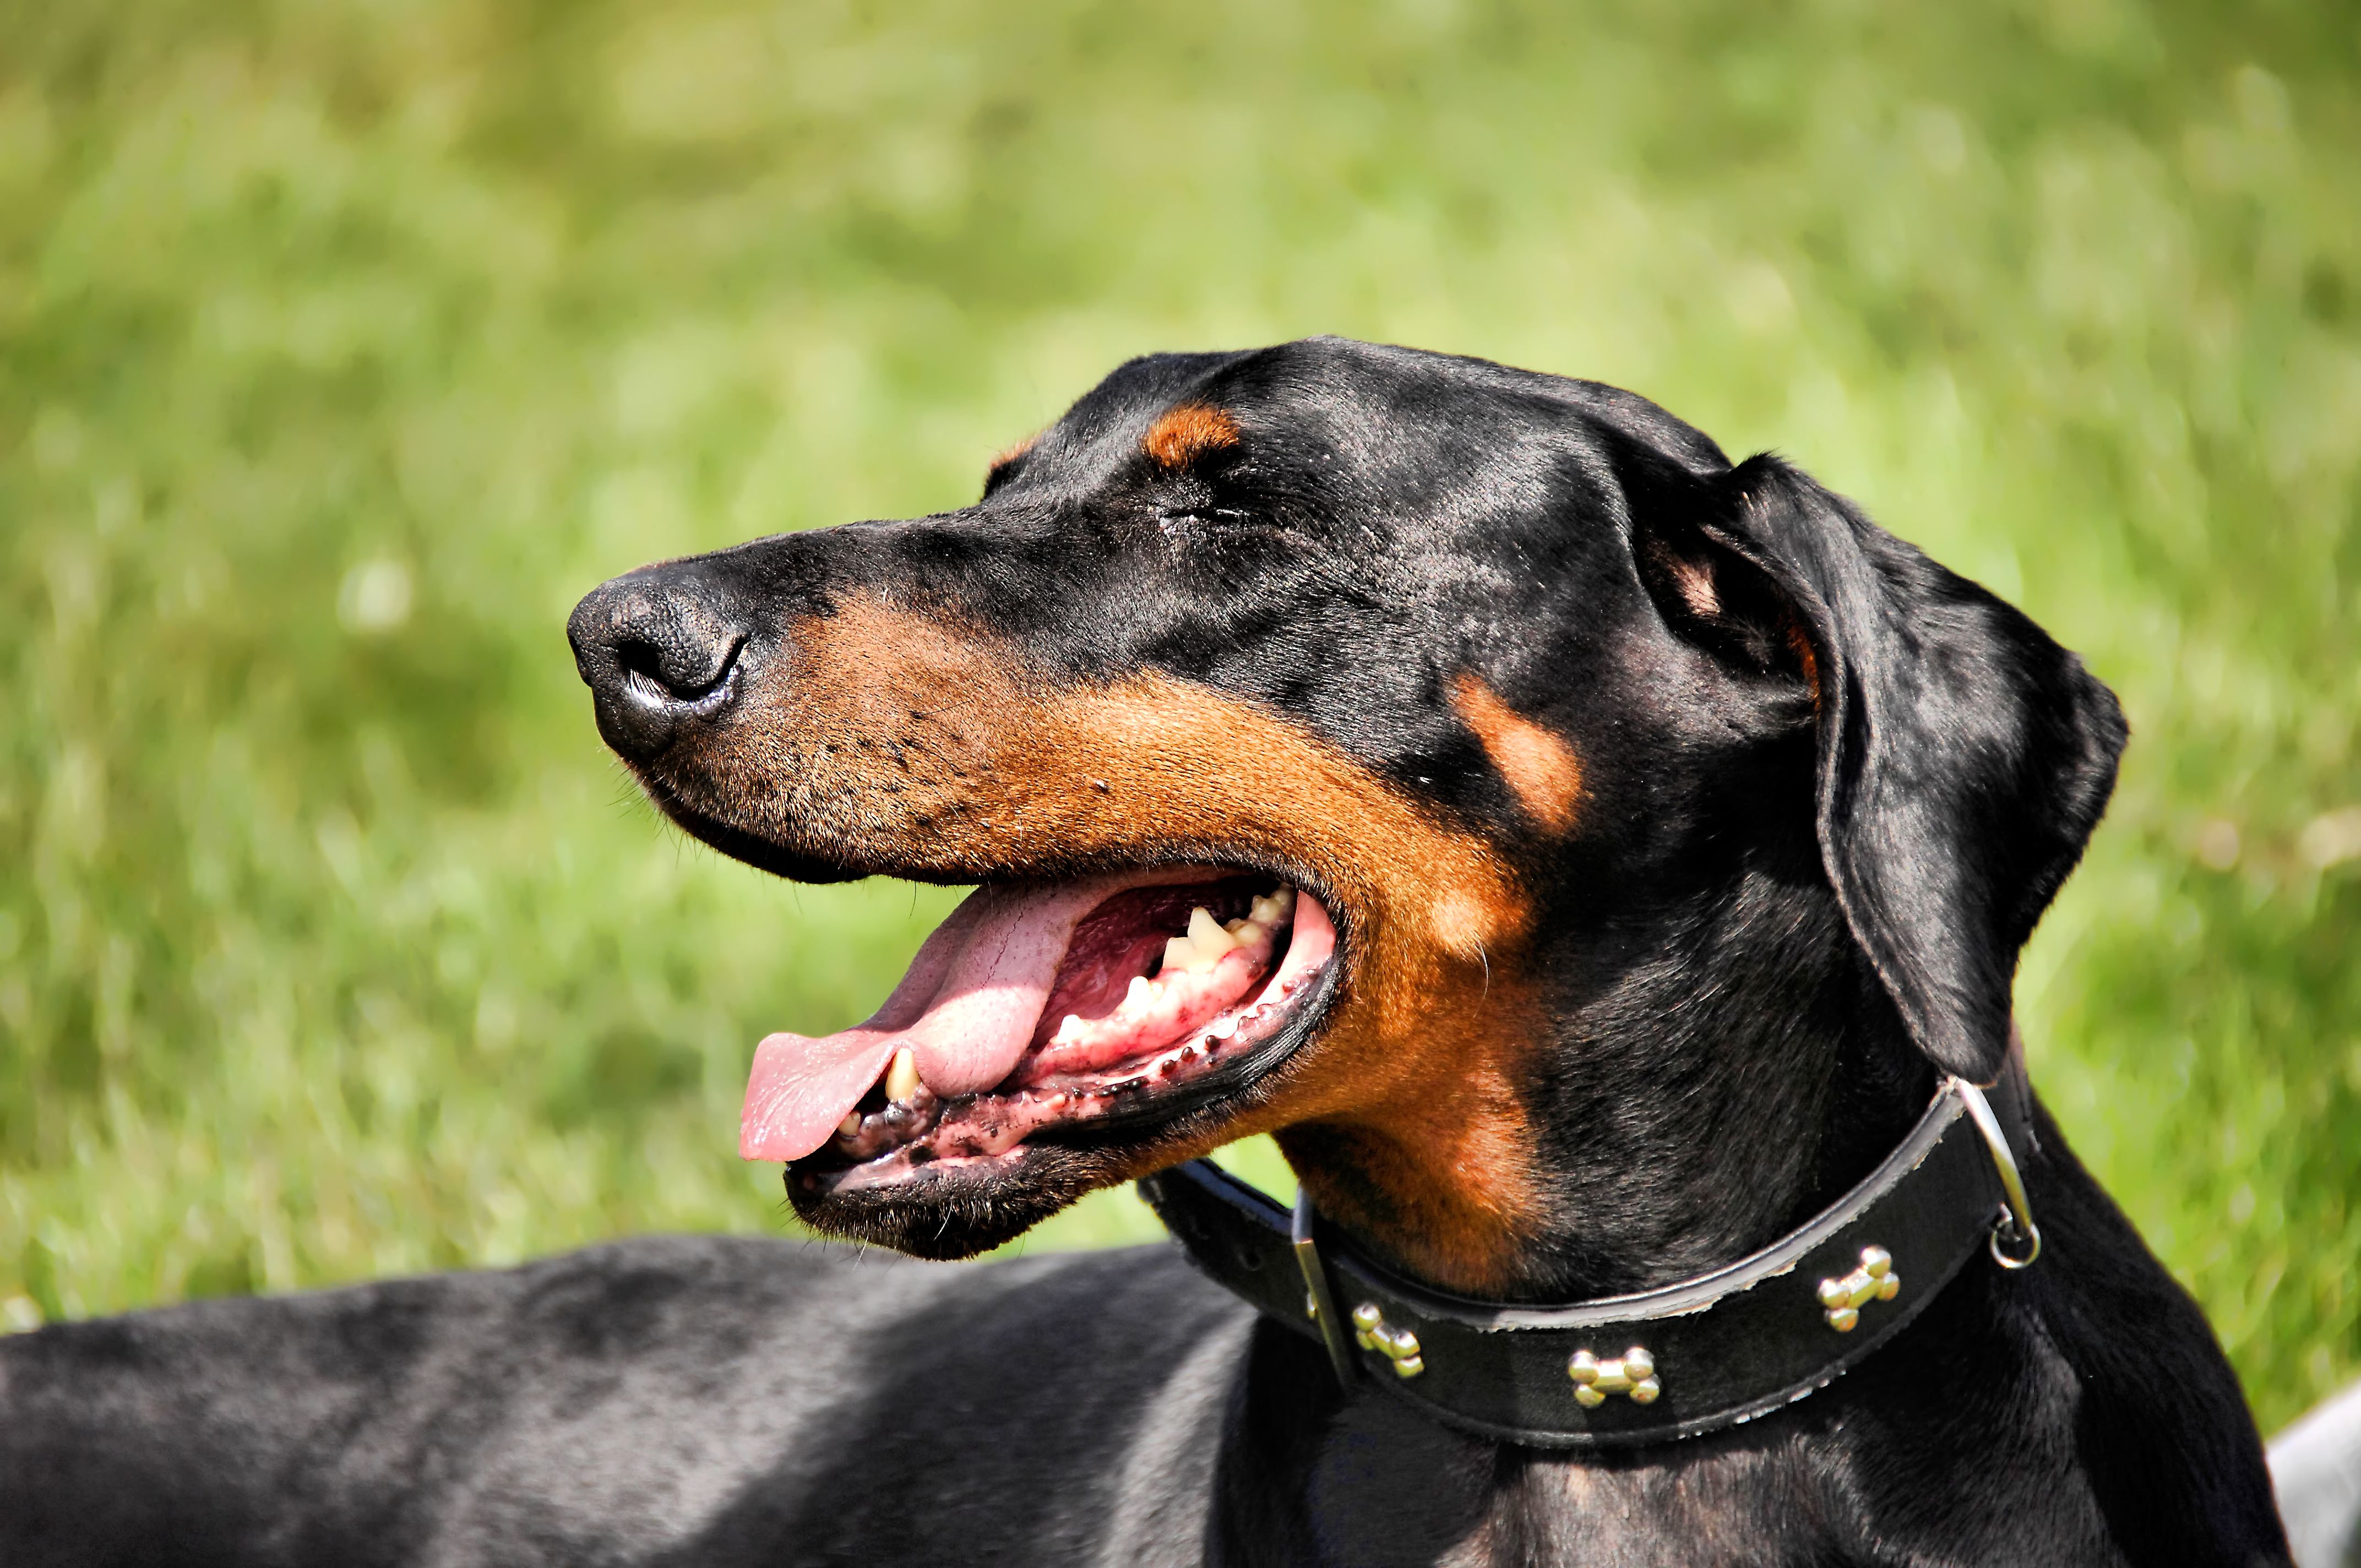
dog, mammal, vertebrate, autofocus, dog breed, stevenston, doberman, guard dog, german pinscher, dog like mammal, carnivoran, dobermann, austrian black and tan hound, polish hunting dog, transylvanian hound